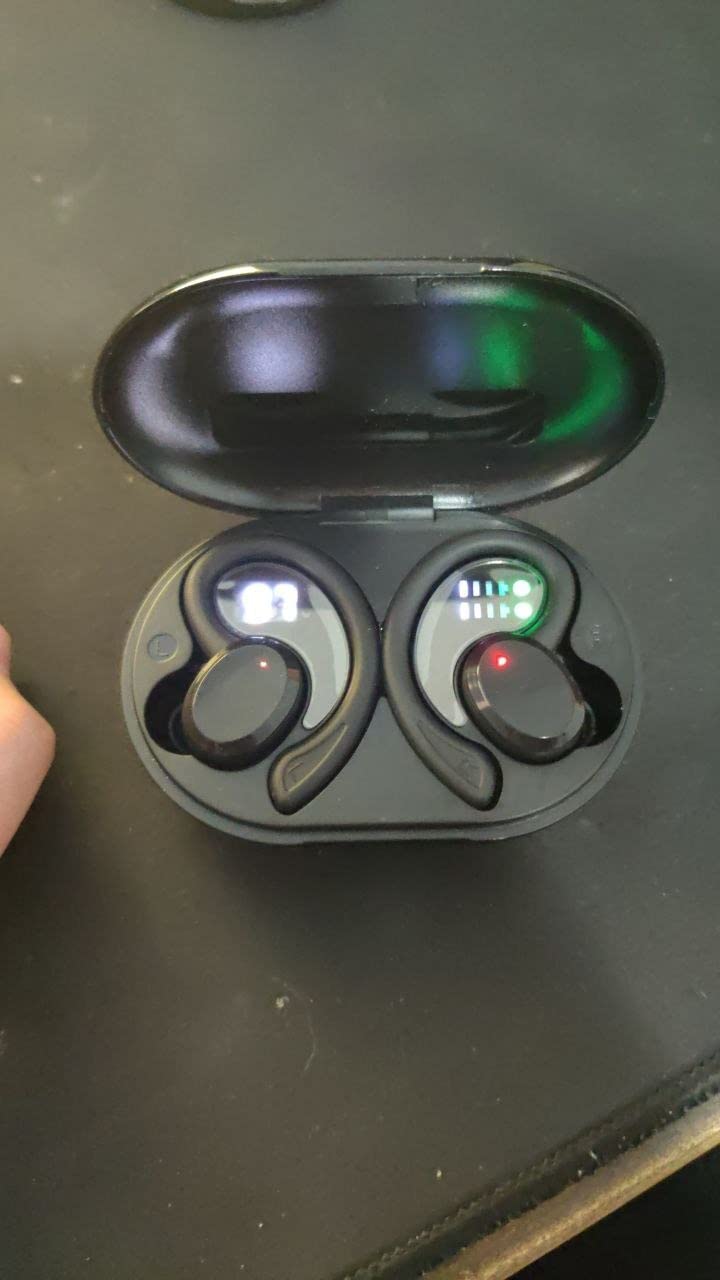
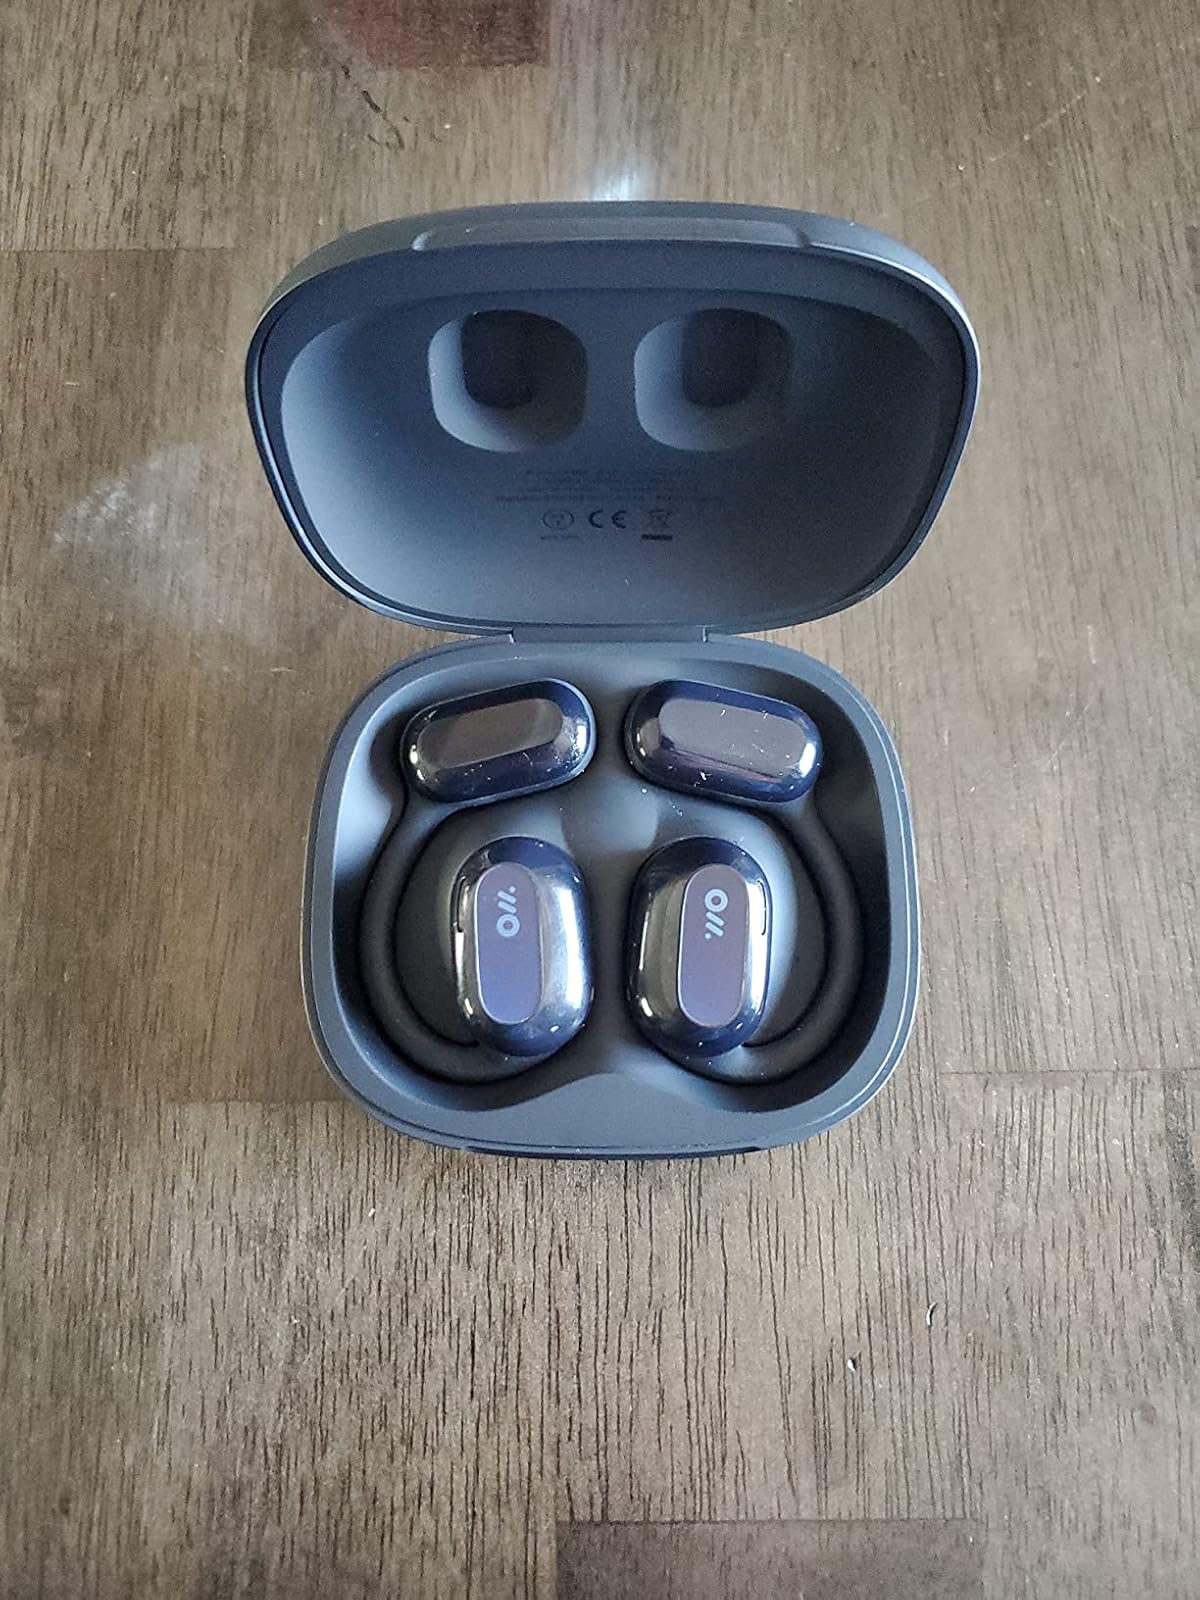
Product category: earbuds
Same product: no